The Adventures of Tintin (film)

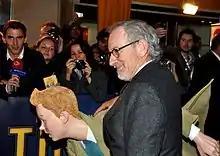
Steven Spielberg and a costumed character of Tintin at the film's premiere in Paris, 22 October 2011.

The film's first press-screening was held in Belgium on 10 October 2011. The world première was held in Brussels, Belgium on 22 October 2011—attended by Princess Astrid and her younger daughters, Princess Luisa Maria and Princess Laetitia Maria, with the Paris première later the same day. Sony later released the film during late October and early November 2011 in Europe, Latin America and India. The film was released in Quebec on 9 December. Paramount distributed the film in Asia, New Zealand, United Kingdom, and all other English-speaking territories. They released the film in the United States on 21 December.